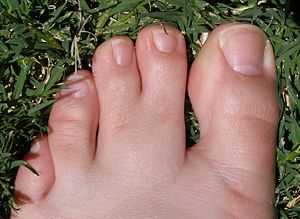
Apoptose
Resultatet af en delvist udebleven apoptose: Manglende adskillelse af tæerne.
Apoptose er et begreb inden for cellebiologien, der betyder programmeret celledød. Udtrykket bruges oftest om celler, der dør spontant uden påvirkning udefra. Apoptose ses f.eks. ved væksten af en menneskehånd i fosterstadiet. Først ligner hånden en luffe, men senere i udviklingen dør en række celler i hånden, så der udvikles separate fingre. Dette er et meget godt eksempel på apoptosis, da det viser, at det er programmeret i generne, hvornår de forskellige celler skal dø.